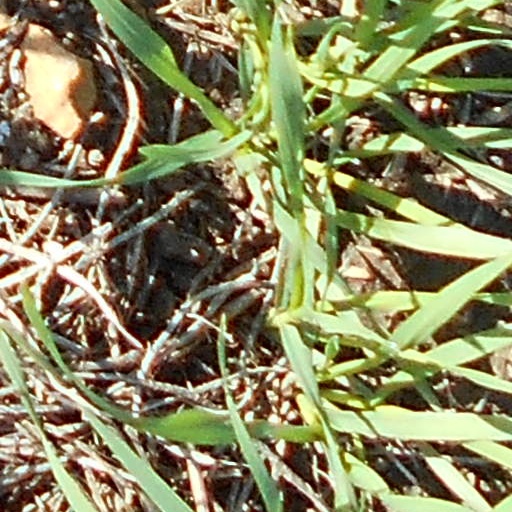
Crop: wheat